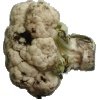
Label: cauliflower